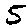
Label: 5